Space Race

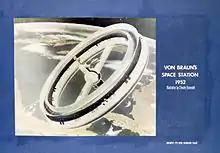
Wernher von Braun's space station concept (1952)

Although Germans, Americans and Soviets experimented with small liquid-fuel rockets before World War II, launching satellites and humans into space required the development of larger ballistic missiles such as Wernher von Braun's Aggregat-4 (A-4), which became known as the Vergeltungswaffe 2 (V-2) developed by Nazi Germany to bomb the Allies in the war. After the war, both the US and USSR acquired custody of German rocket development assets which they used to leverage the development of their own missiles.